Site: brandenburg
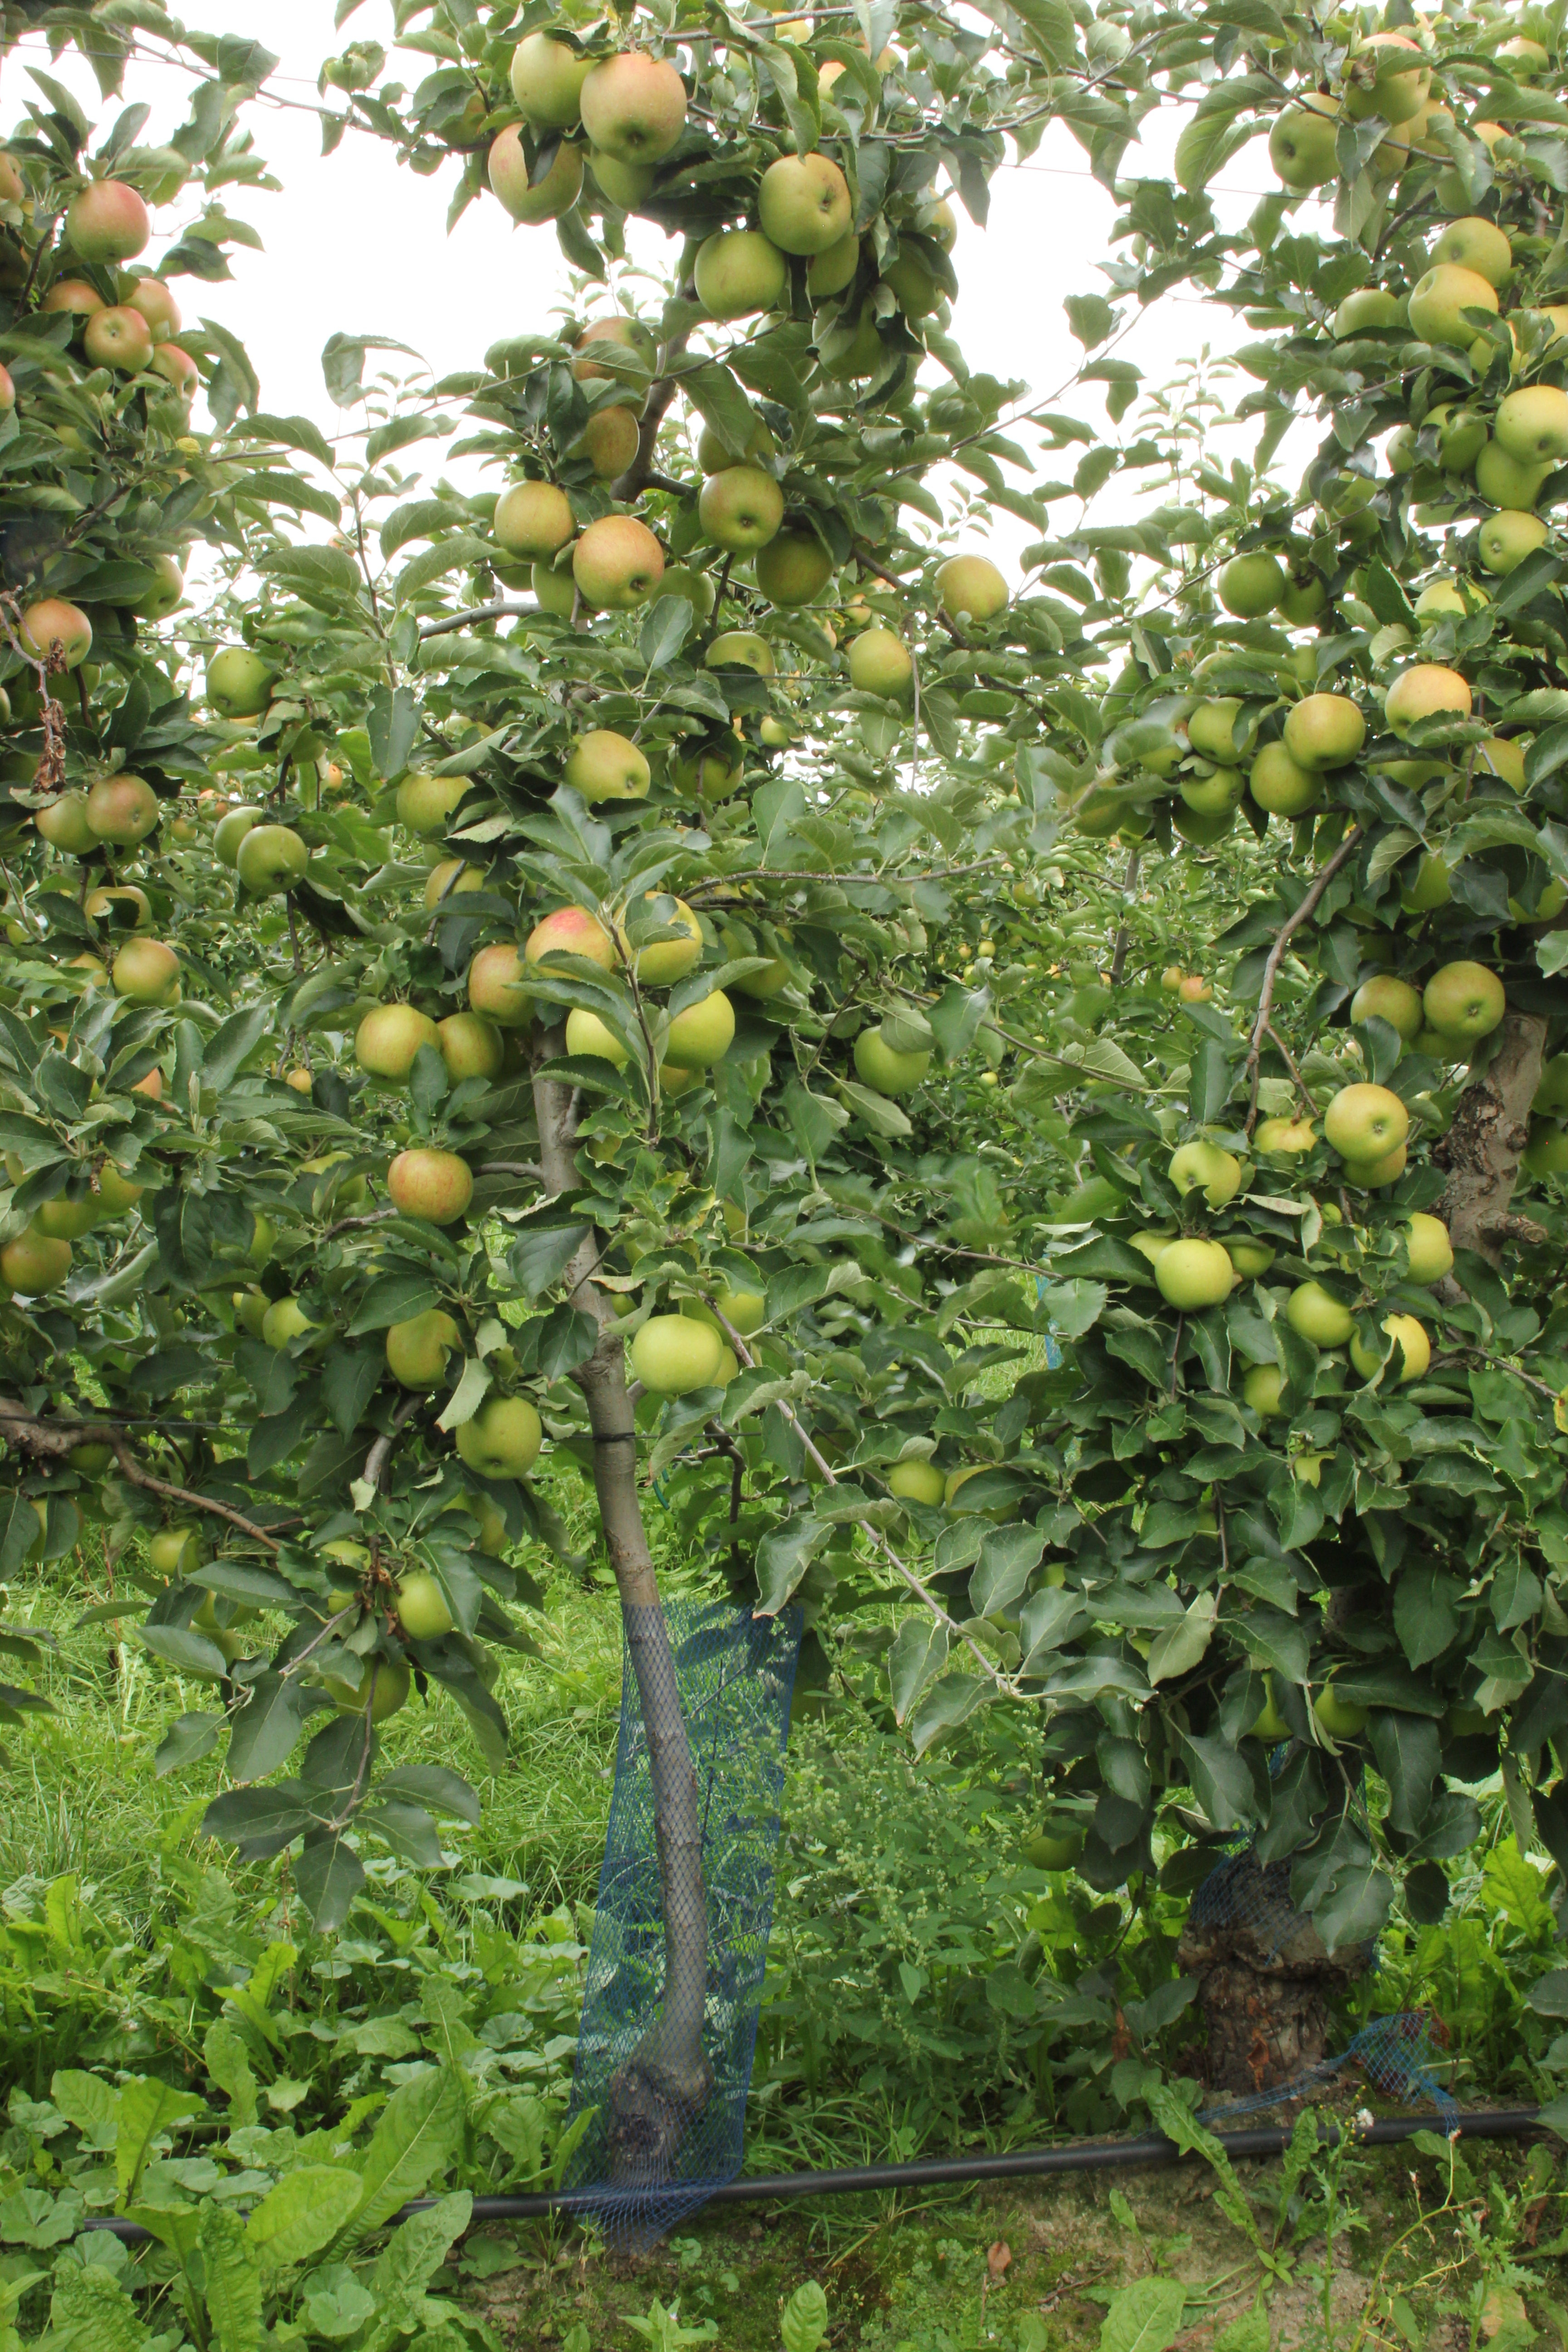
Growth stage (BBCH 87): Maturity of fruit and seed